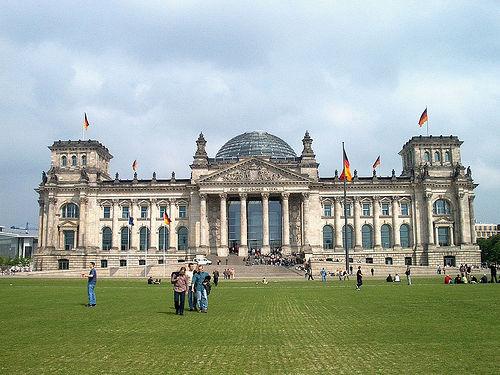
Weather: cloudy or overcast